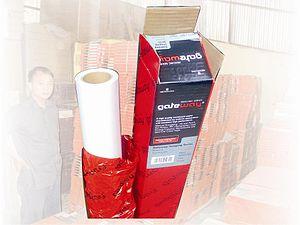
Le papier calque est un type de papier translucide. Il est fabriqué par immersion de papier de bonne qualité dans de l'acide sulfurique pendant quelques secondes. L'acide a pour effet de transformer une partie de la cellulose, et cela donne pour effet le caractère translucide du papier calque.